Helen Maud Merrill

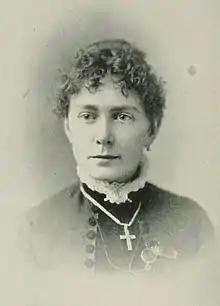
"A Woman of the Century"

Helen Maud Merrill (pen name, Samantha Spriggins; May 5, 1865 - unknown) was an American litterateur and poet from Maine. Her first published poem was in the "Waterville Sentinel", in 1882. During the decade of 1882–1892, Merrill contributed numerous poems to the "St. Nicholas Magazine", "Portland Transcript", the "Gospel Banner" and other journals. She also engaged in editorial work.